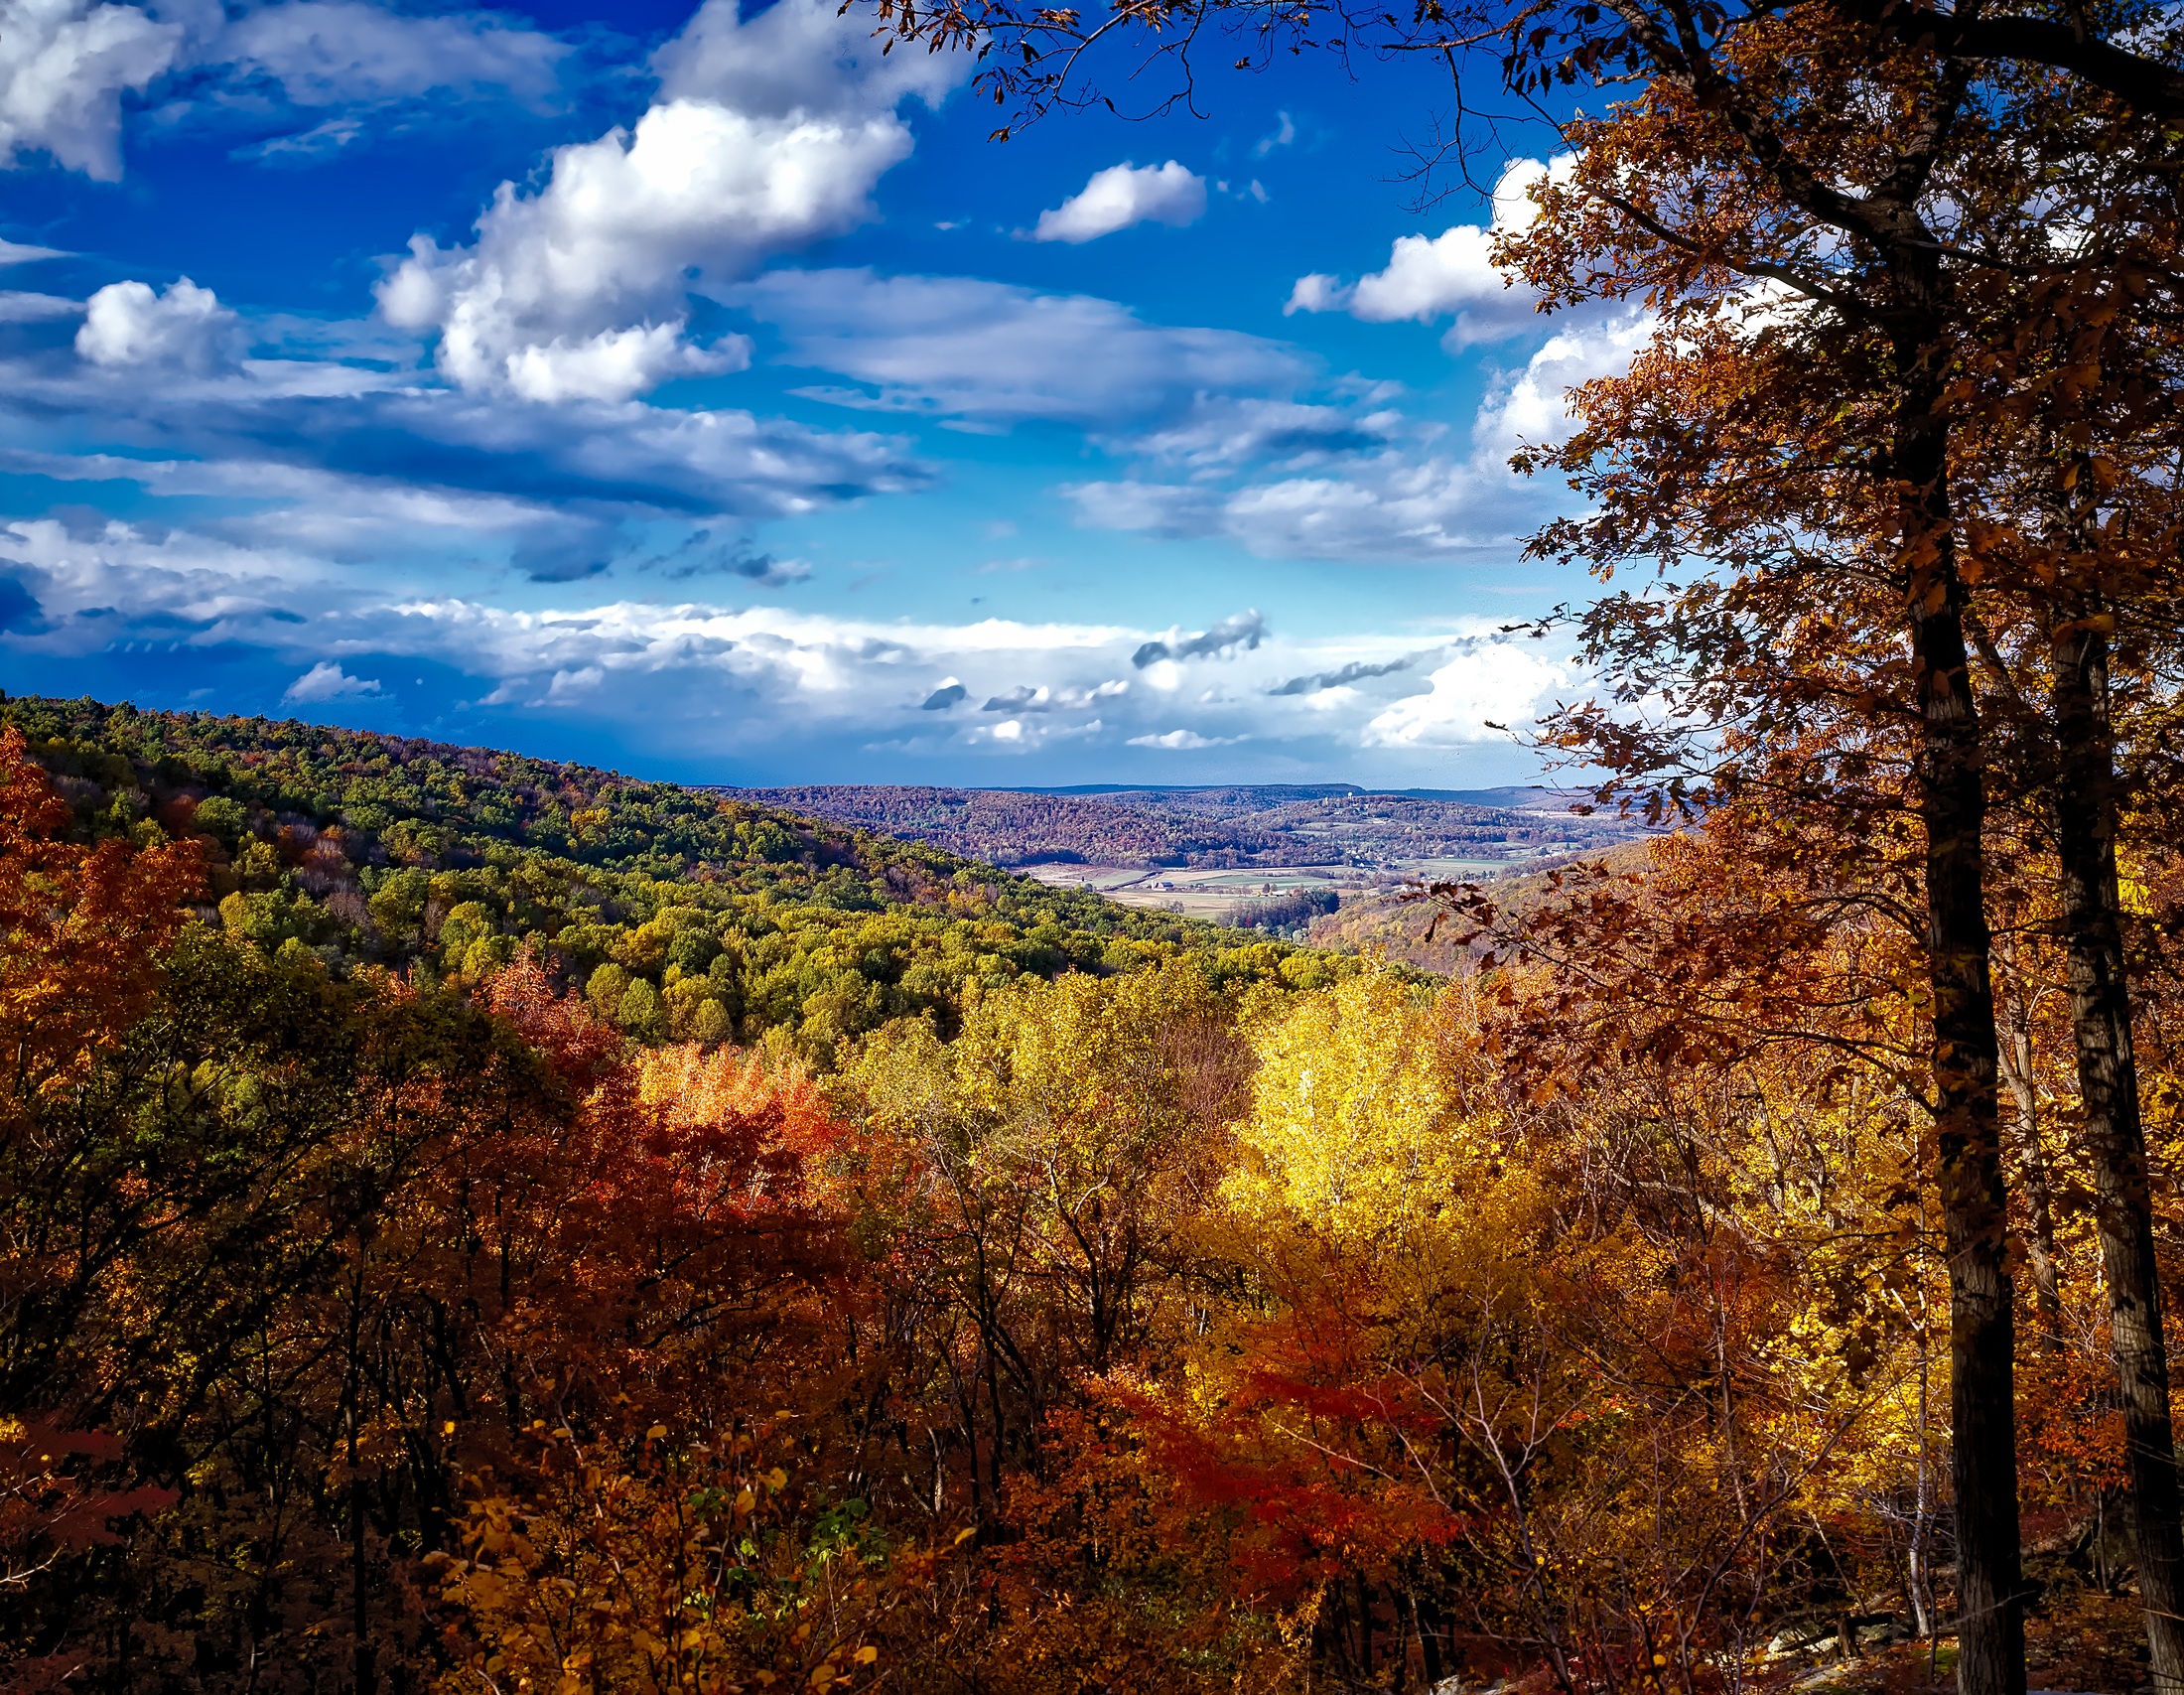
landscape, tree, nature, forest, wilderness, mountain, sky, meadow, morning, leaf, fall, valley, scenic, autumn, season, trees, outdoors, woods, hdr, clouds, colors, picturesque, beautiful, vista, woodland, habitat, ecosystem, maryland, catoctin mountains, natural environment, geographical feature, woody plant